Jim McCarty

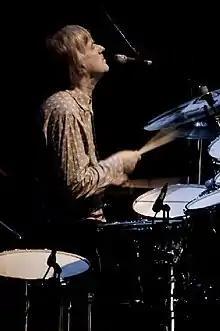
McCarty in 2008

McCarty has performed and recorded with the Yardbirds, Together, Renaissance, Shoot, Illusion, the Yardbirds reunion band Box of Frogs, Stairway, the British Invasion All-Stars, and Pilgrim, as well as under his own name and as the Jim McCarty Band. Since 1992 he has been playing with the reformed Yardbirds. McCarty has released three solo albums : "Out of the Dark" (1994), "Sitting on the Top of Time" (2009), and "Walking in the Wild Land." (2018)